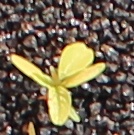
Label: Palmer Amaranth